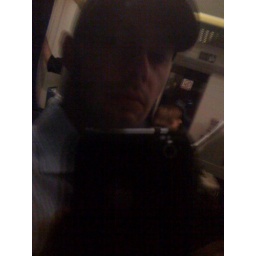
Self portrait in train window